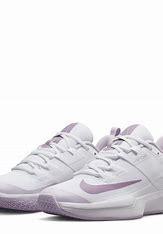
Brand: Nike
Model: Court Vapor Lite